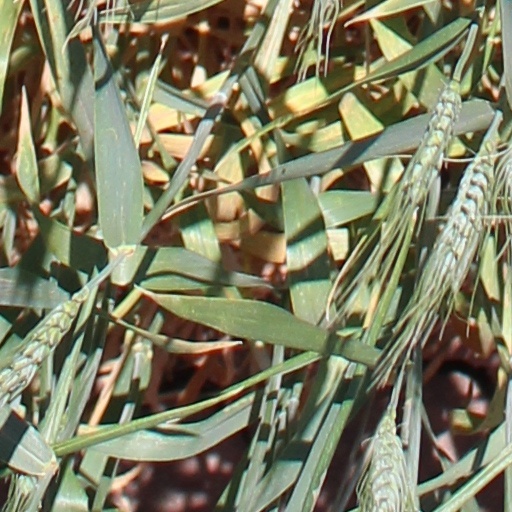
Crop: wheat